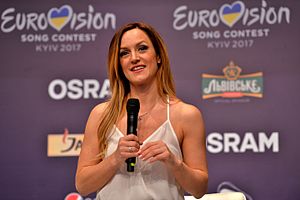
Tijana Bogićević
Tijana Bogićević er en serbisk sanger og musiker. Hun beskæftiger sig indefor pop og R&B musik. Hun repræsenterede Serbien i Eurovision Song Contest 2017, hvor hun opnåede en 11. plads i semifinalen, og derfor ikke kvalificerede sig videre til finalen.